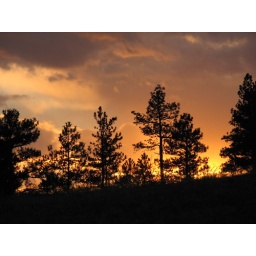
trees against the sky